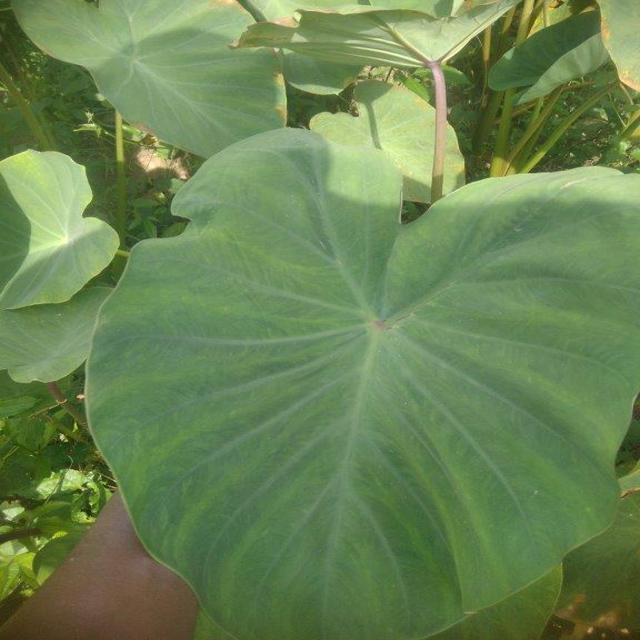
Label: Healthy